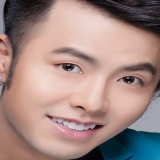
ca sĩ Akira Phan